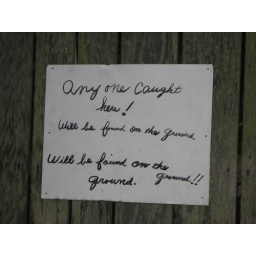
2007 Junk house near Kintnersville PA sign